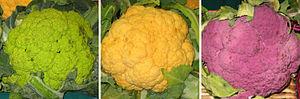
Choux-fleurs vert, jaune et violet à l'étalage d'un marché de fruits et légumes
Le chou-fleur est une variété de chou de la famille des Brassicacées, cultivée comme plante potagère pour son méristème floral hypertrophié et charnu, consommé comme légume. Le terme désigne aussi ce légume.
Légume vert désigne divers légumes regroupés sur la base de critères variables. Pour autant, l'expression est vivace et opératoire depuis le XVIIéme siècle jusqu'à nos jours, en français comme dans d'autres langues romanes.